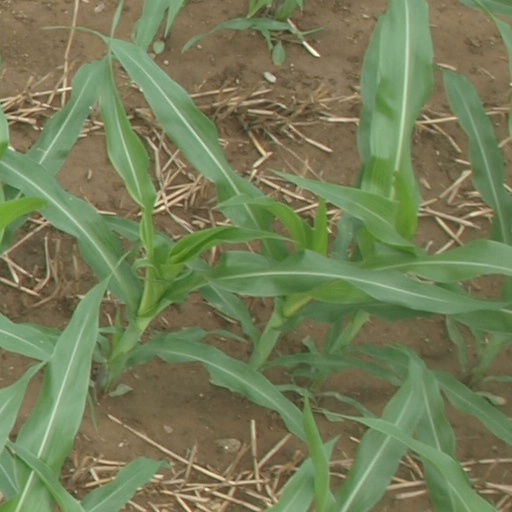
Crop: maize; corn